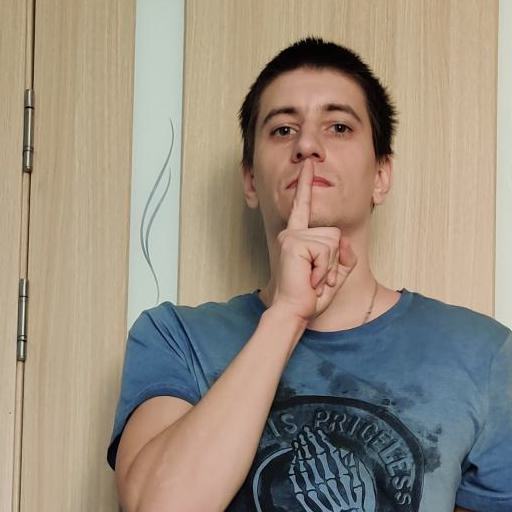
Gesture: mute